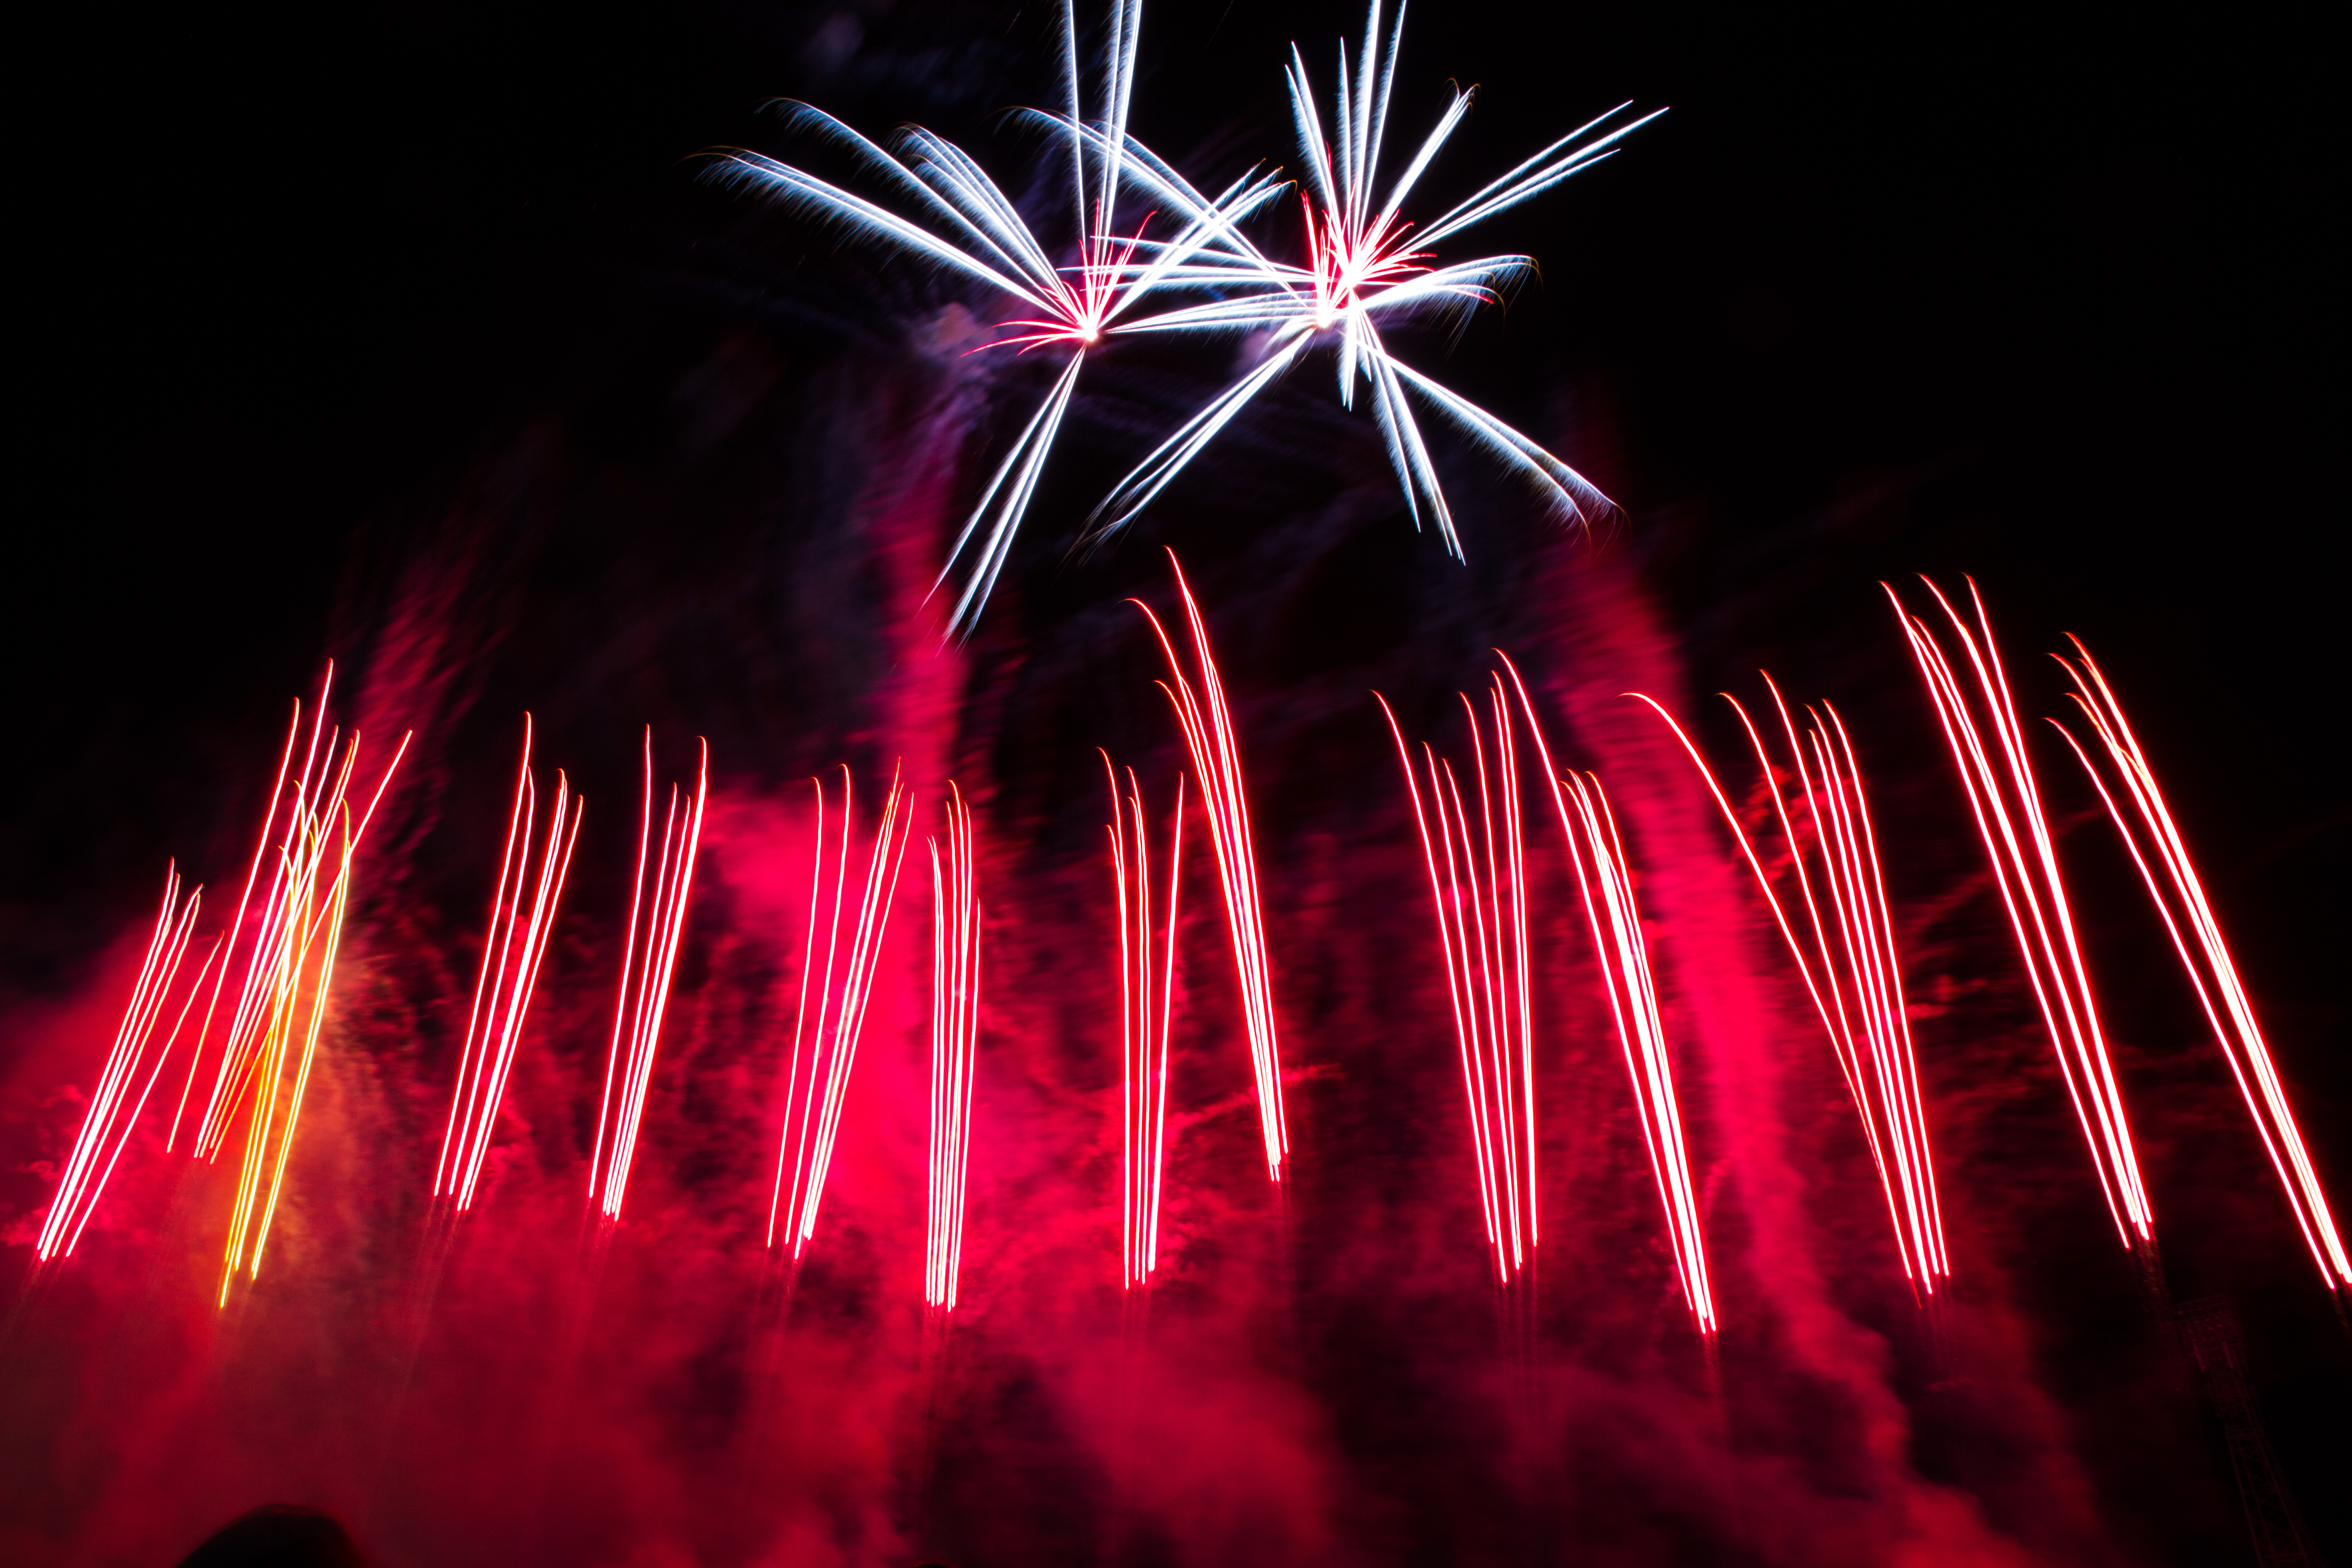
sky, smoke, recreation, firework, red, explosion, fireworks, event, outdoor recreation